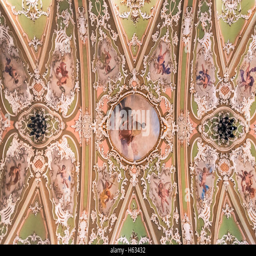
italian comune : painting decorated ceiling of an ancient church